Romanian Military Police

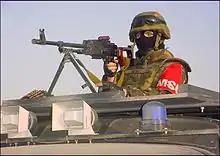
Romanian Military Policemen, member of MSU, in Iraq

In 1990, after the Romanian Revolution, the Ministry of National Defence decided to unify all the former MP-type branches into a single structure called "Military Police". On 12 March 1990, the Minister of National Defence issued an order to establish MP units/subunits all over Romania. Starting on 15 May 1990, the 265th MP Battalion, the 286th, 282nd, 295th, and 302nd companies were established under the Land Forces' command.